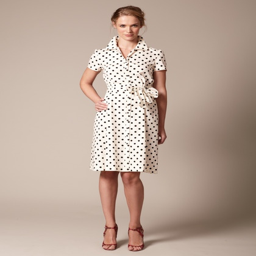
polka dots are making a come back .